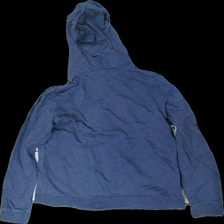
View: back
Type: Hoodie
Category: Children
Brand: Lindex
Colors: Blue
Material: 57% viscose 43% cotton
Cut: Regular
Size: 158
Season: All
Price range: <50
Recommended usage: Reuse
Description: blå hoodie med dragkedja